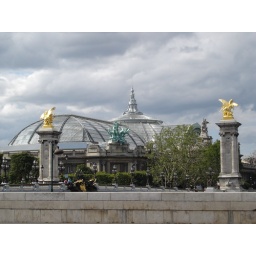
A beautiful glass building behind the Russian Bridge in Paris, France